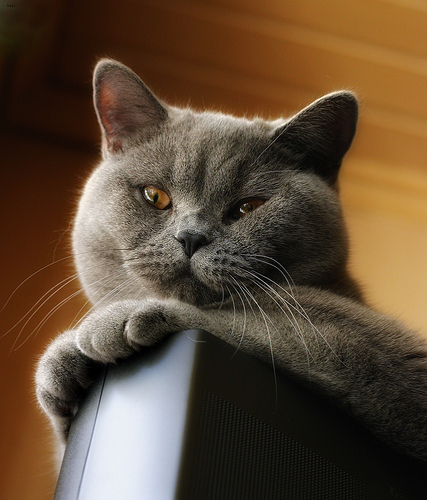
Animal: cat
Breed: british_shorthair